Peninnah

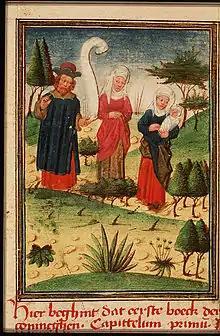
Peninnah (right) with Elkanah and Hannah as they return to Ramah.

Peninnah ( "Pəninnā"; sometimes transliterated "Penina") was one of Elkanah's two wives, briefly mentioned in the first Book of Samuel (1 Samuel 1:2). Her name derives from the word ("pəninā"), meaning "pearl."